Tropical Storm Alpha (2005)

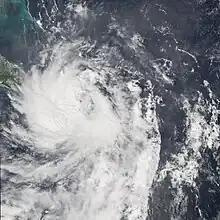
Tropical Storm Alpha a few hours after landfall in Dominican Republic on October 24

Although the storm's circulation technically made landfall near Barahona in the Dominican Republic, the bulk of its impact occurred in the country's poorer neighbor, Haiti. When Alpha arrived on Hispaniola it brought between 4 inches (101 mm) and 7.9 in (201 mm) of rain which triggered floods and landslides. The road between Port-au-Prince and Sud was closed at Grand-Goâve, Ouest. In the coastal city of Léogâne near Port-au-Prince, bridges were closed to cars but not to pedestrians. Surging rivers east of Marigot and west of Jacmel closed roads in that region, and the main road between Jérémie and Les Cayes was also closed. Elsewhere in the country, landslides temporarily blocked several other major roads. Gonâve Island, which had been suffering a brutal drought, was stricken by floods which overwhelmed and washed away pipes of the water draining system